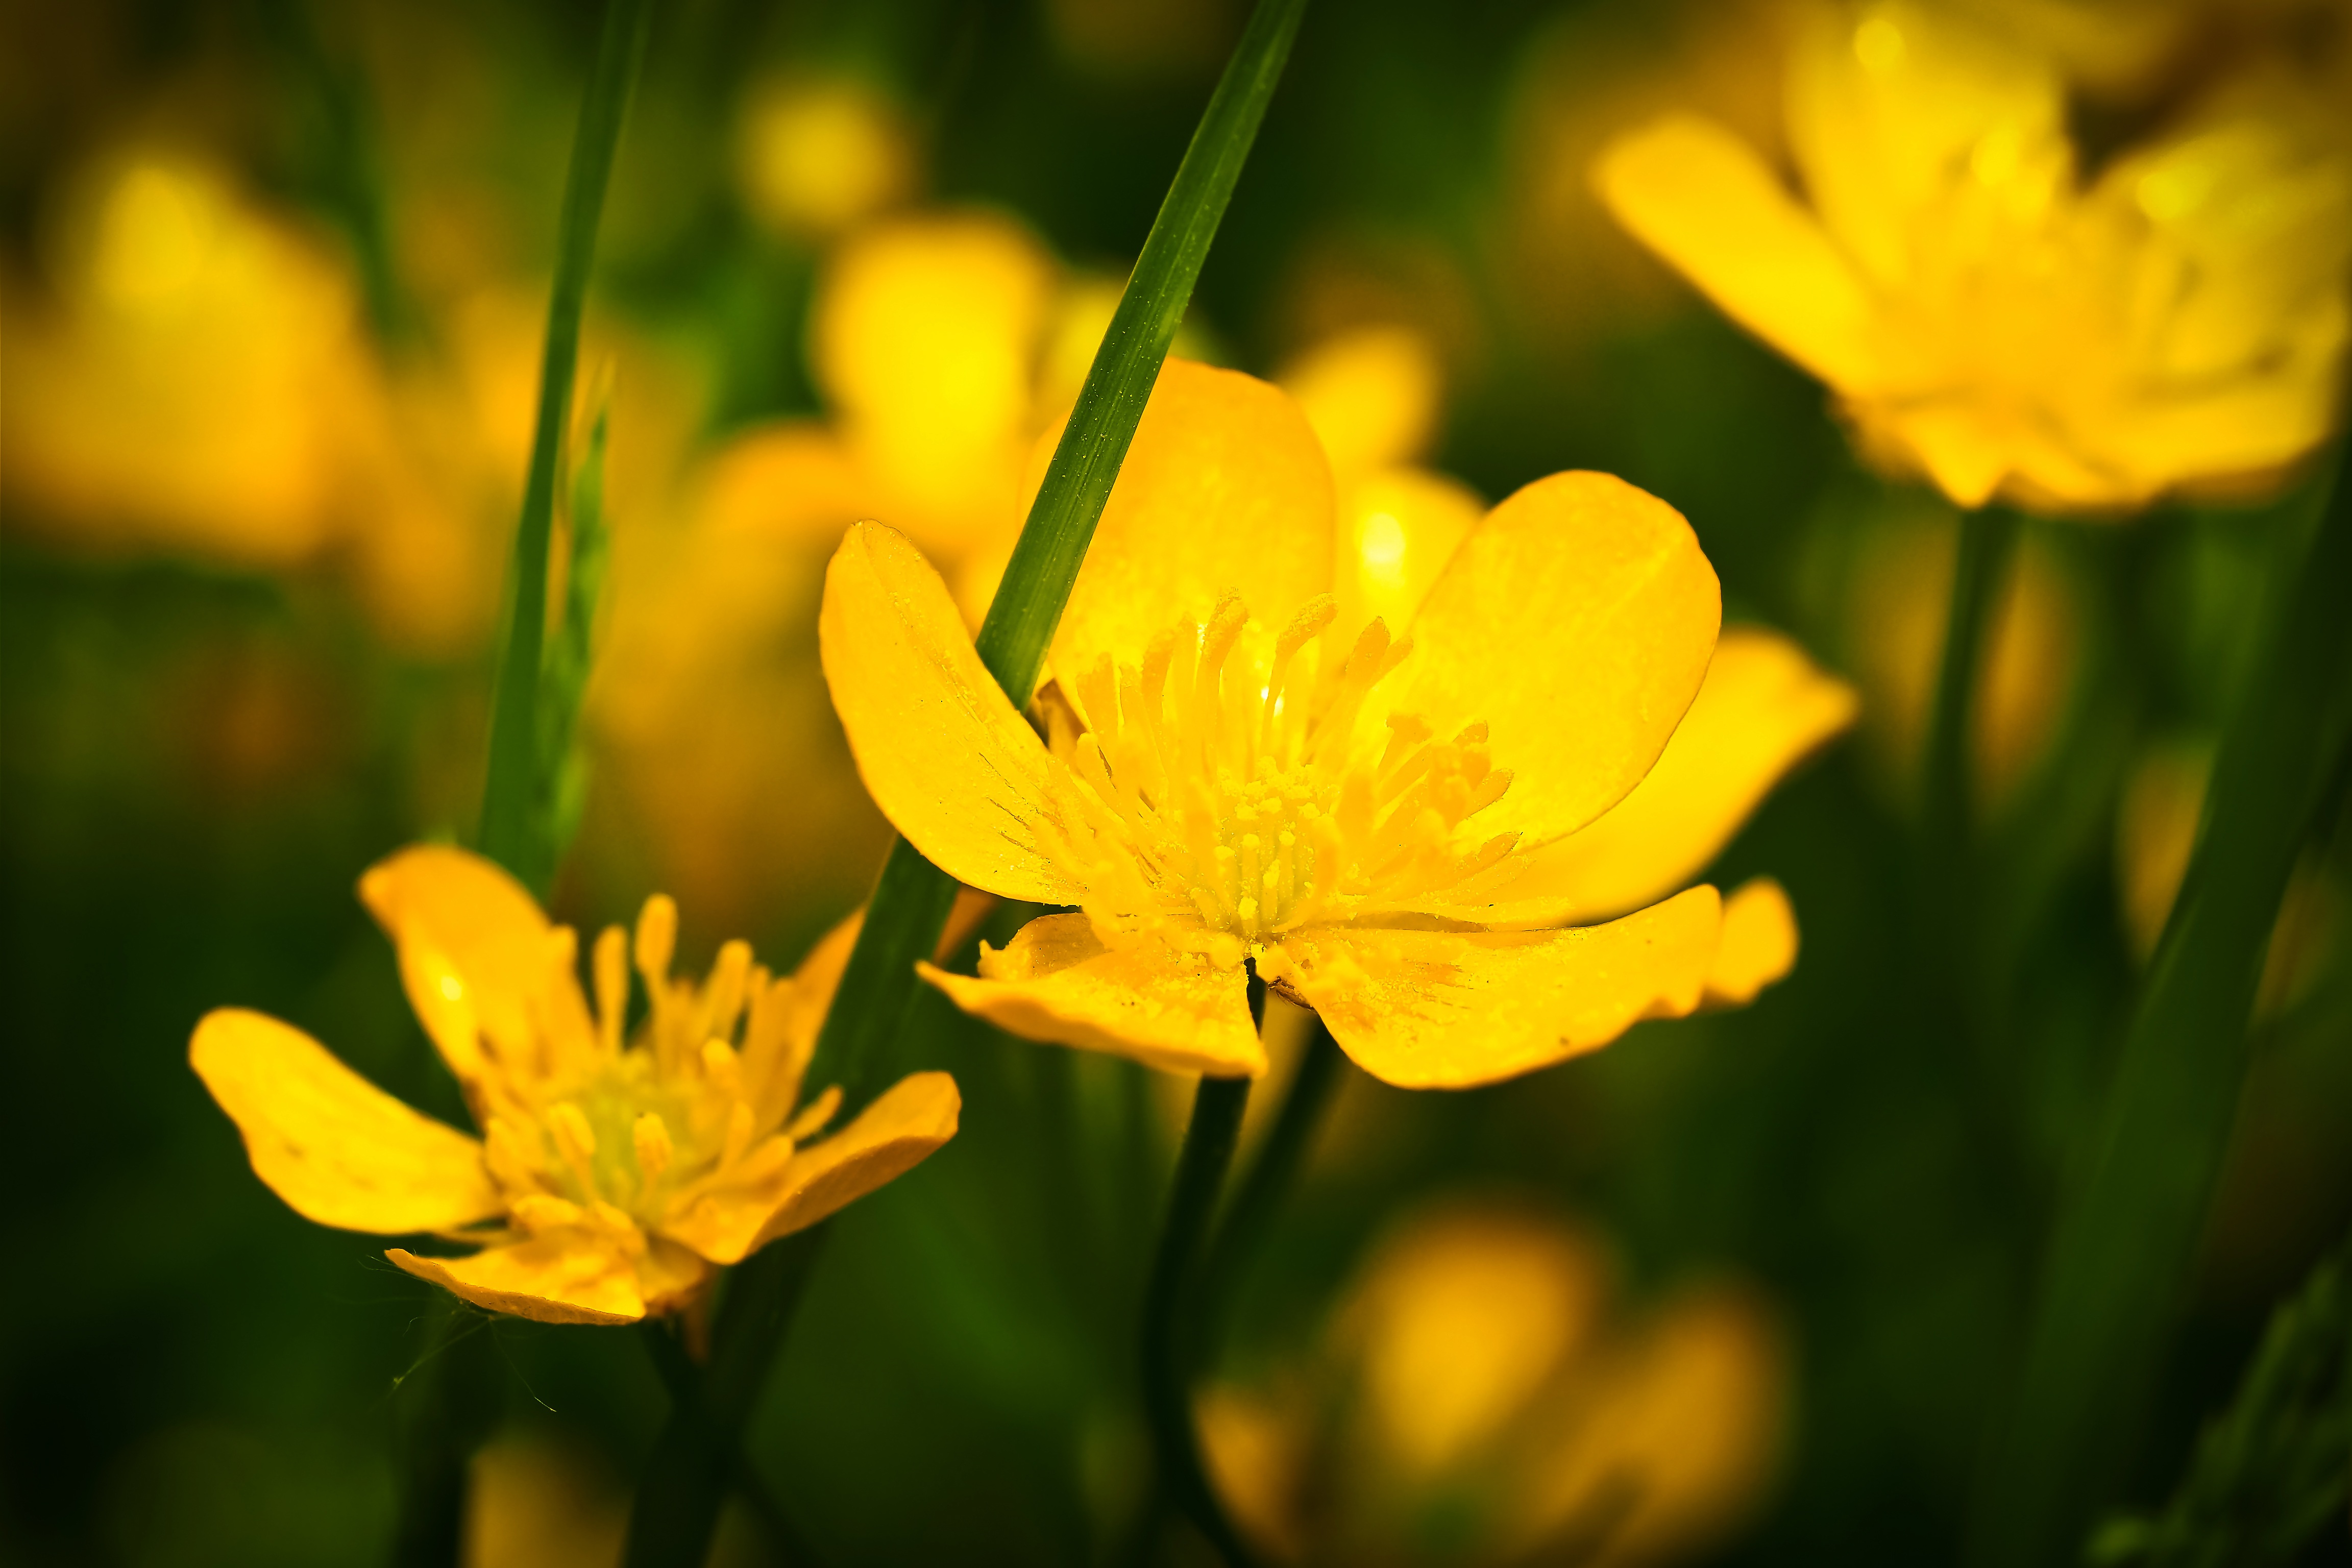
nature, blossom, plant, meadow, sunlight, flower, petal, bloom, spring, macro, botany, yellow, garden, close, flora, yellow flower, wildflower, close up, early bloomer, spring flower, macro photography, ground cover, flowering plant, celandine, spring celandine, yellow spring flower, plant stem, land plant